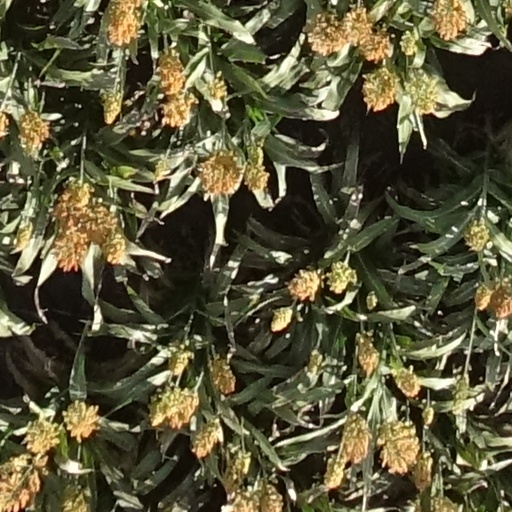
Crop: sorghum